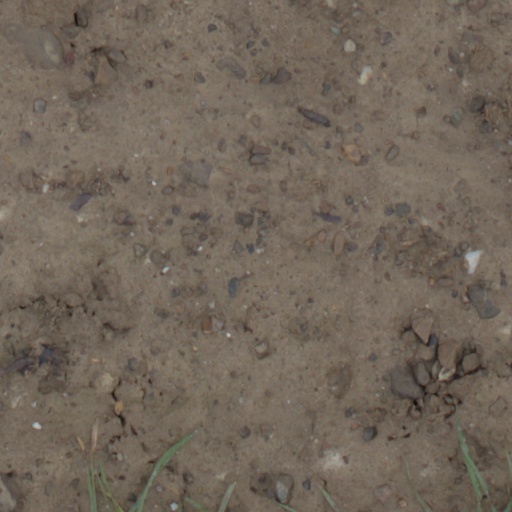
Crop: wheat